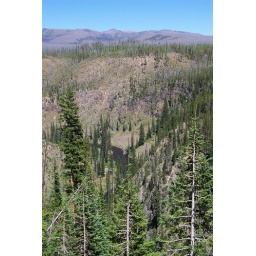
The Snake River surrounded by canyon walls about 3 miles north of the south entrance